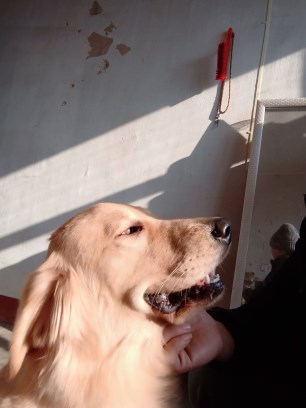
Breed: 5355-n000126-golden_retriever